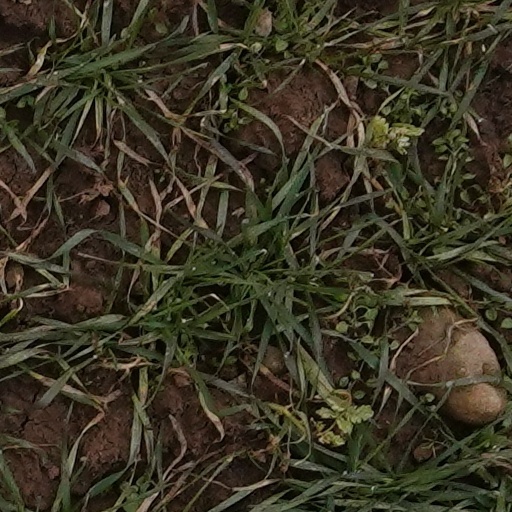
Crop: wheat